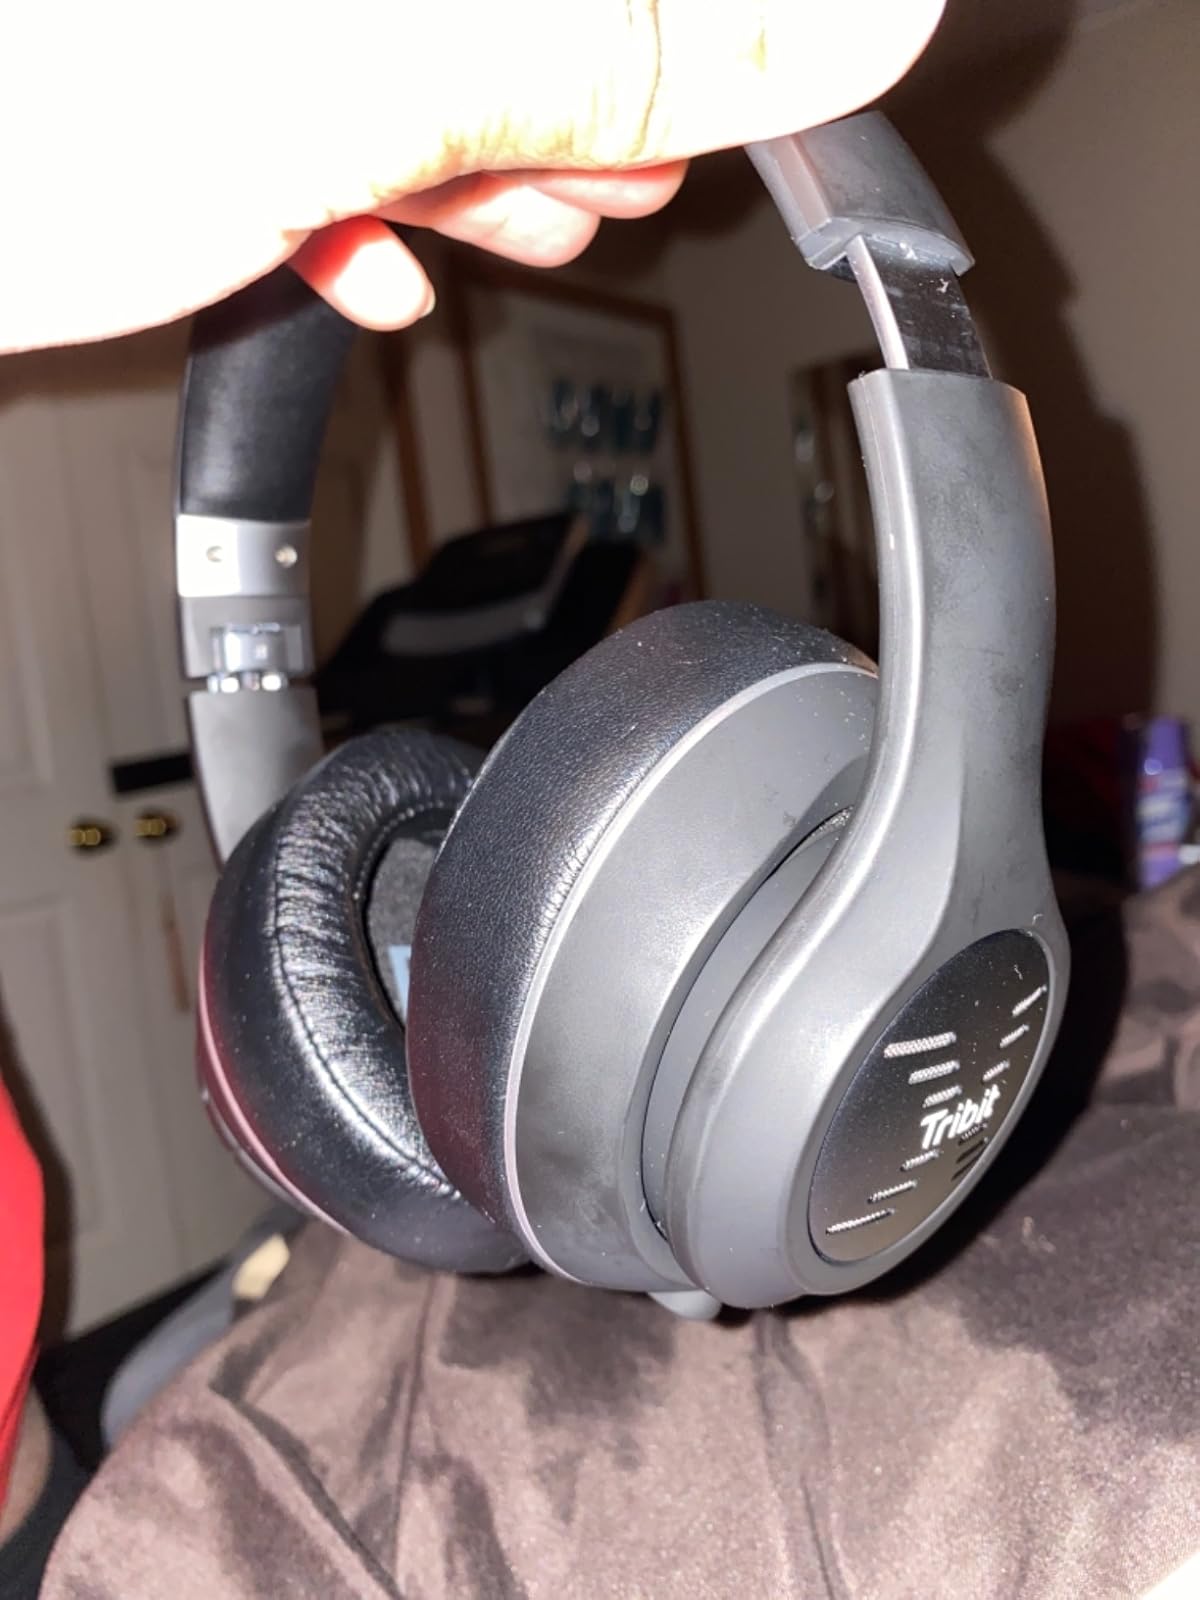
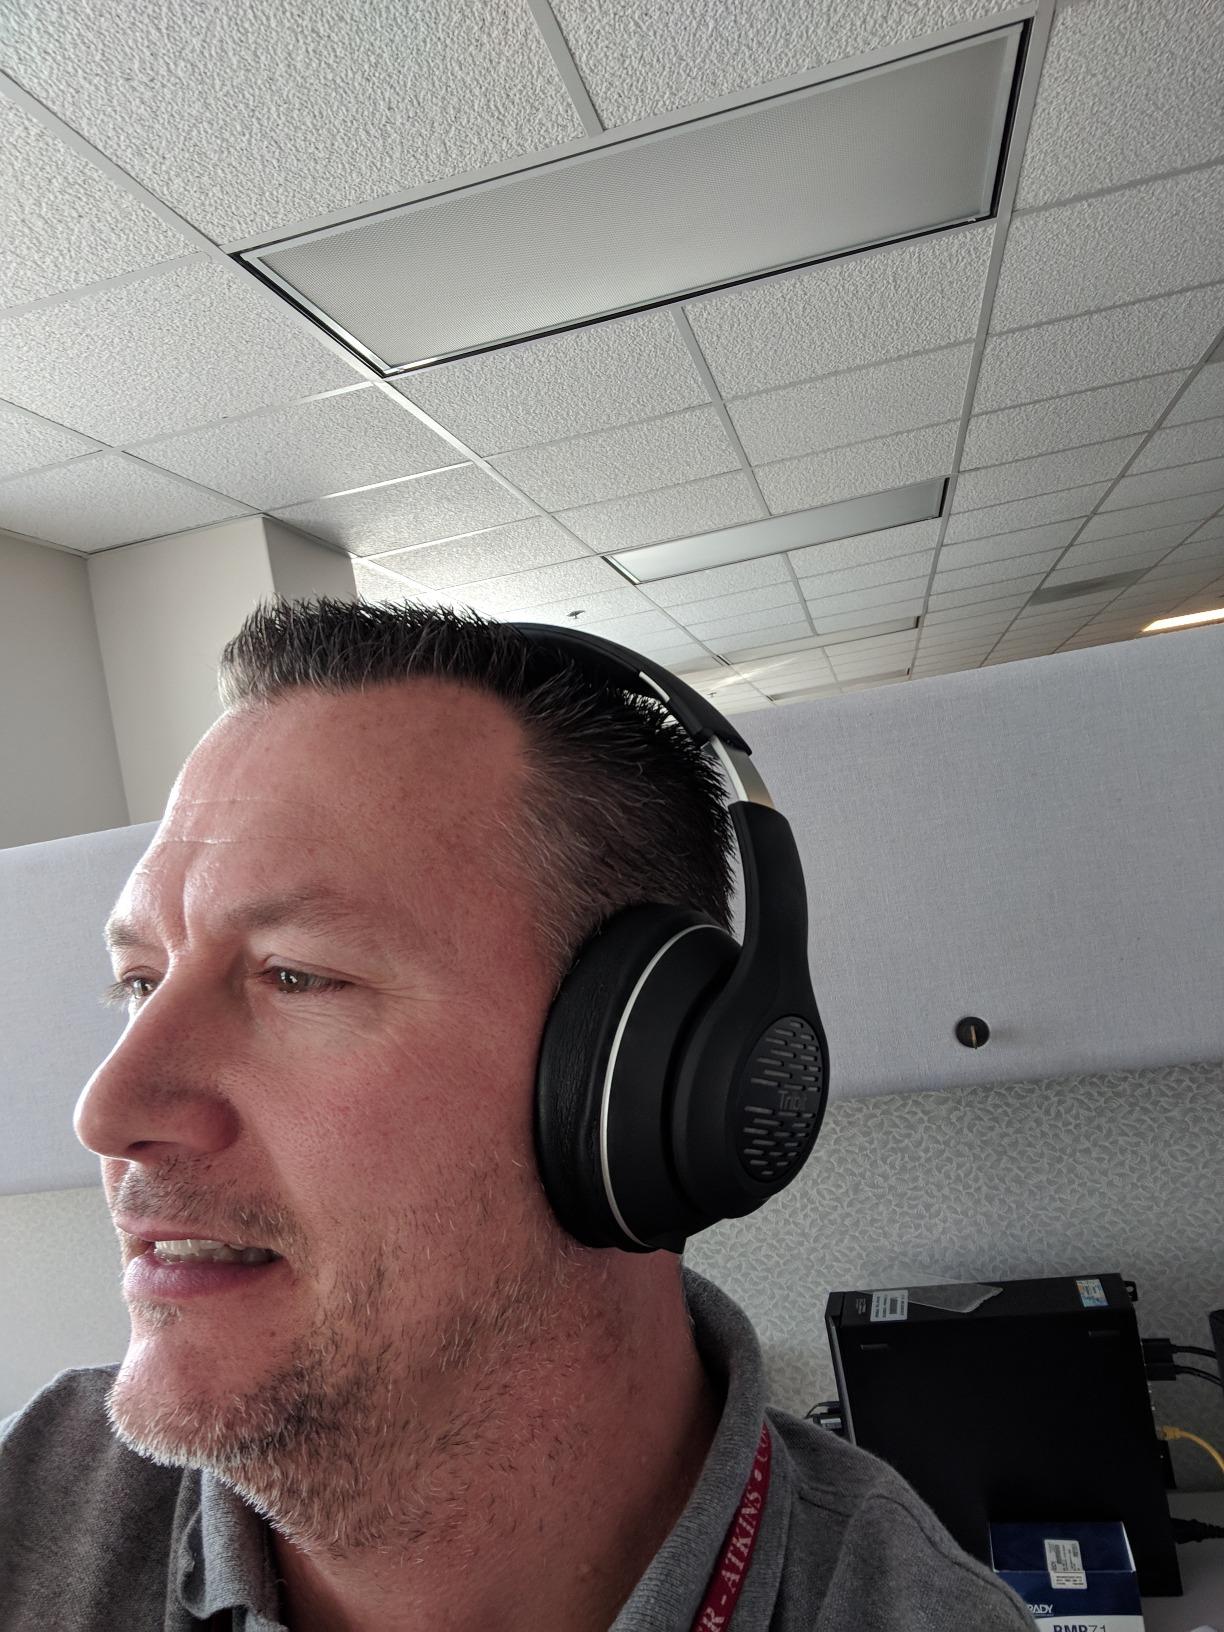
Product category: headphones
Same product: yes